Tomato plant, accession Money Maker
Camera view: horizontal (90 deg, fisheye); turntable rotation: 240 degrees
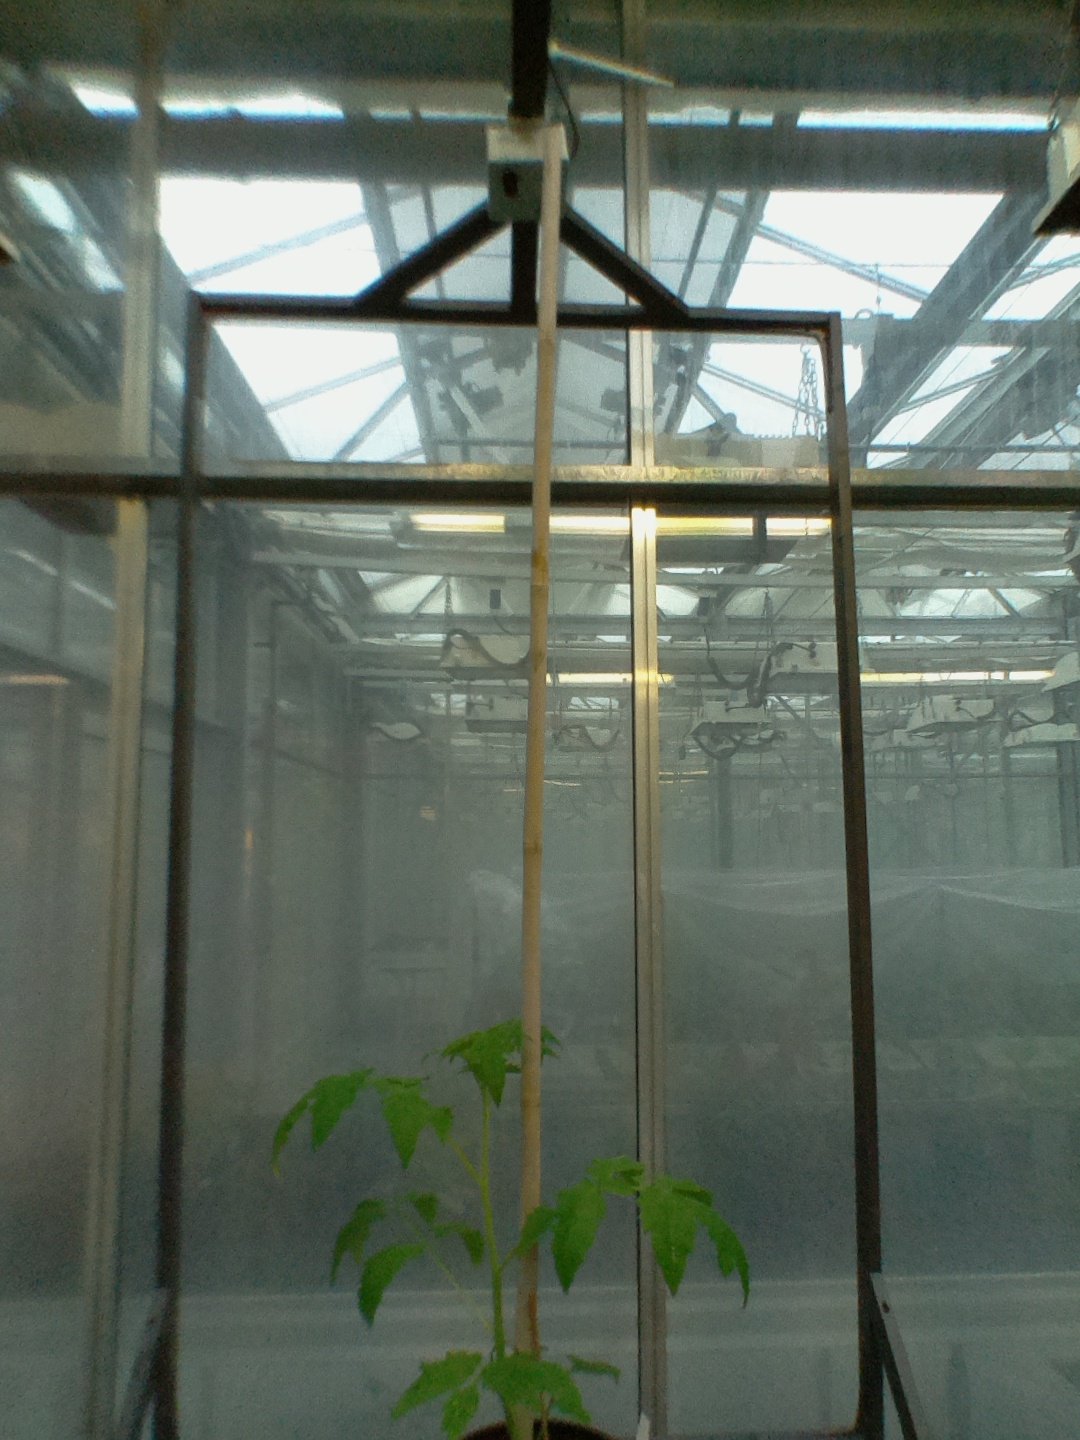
BBCH growth stage 13: 6 of true leaves visible